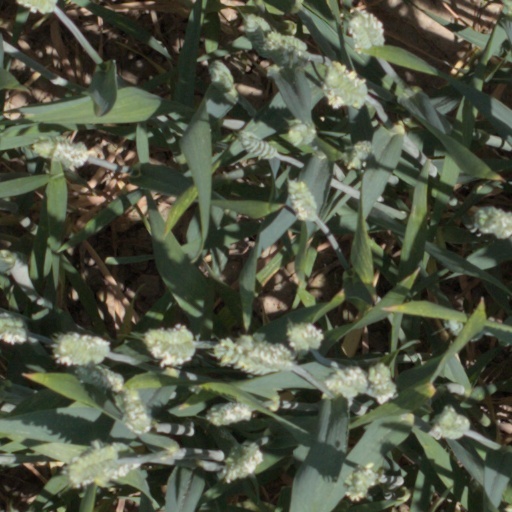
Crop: wheat